Papatoetoe

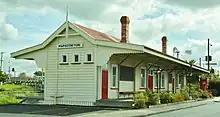
The old Papatoetoe Railway Station

In January 1836 missionary William Thomas Fairburn brokered a land sale between Tāmaki Māori chiefs, Pōtatau Te Wherowhero and Turia of Ngāti Te Rau, covering the majority of modern-day South Auckland between Ōtāhuhu and Papakura. The sale was envisioned as a way to end hostilities in the area, but it is unclear what the chiefs understood or consented to. Māori continued to live in South Auckland, unchanged by this sale. Fairburn was criticised for the sheer size of the purchase, and in 1842 the Crown significantly reduced the size of his land holdings, and the Crown partitioned much of the land for European settlers.